Earthbound (1981 film)

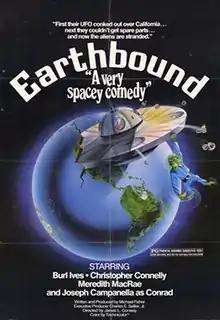
Theatrical release poster

Earthbound is a 1981 American science fiction comedy film directed by James L. Conway. It received limited theatrical release after being rejected as a television pilot.